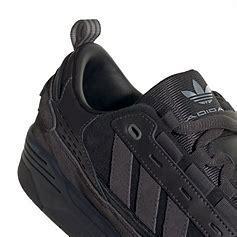
Brand: Adidas
Model: ADI2000